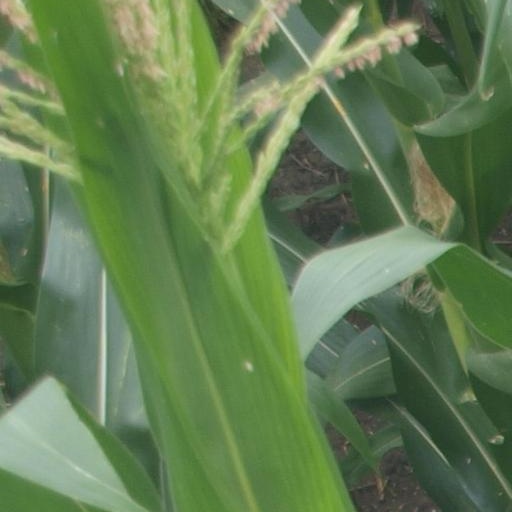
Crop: maize; corn